TV Bahia

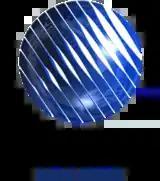
Logo used by the station from 1998 to 2025.

On June 23, 2000, DTH operator Sky started to carry the station's programming, making TV Bahia the fifth Globo station uplinked on the service, after the network's owned-and-operated stations in Belo Horizonte, Rio de Janeiro and São Paulo, in addition to Rio Grande do Sul affiliate RBS TV. In 2001, TV Bahia didn't manage to record images of the coverage of a conflict between military police and students of the Federal University of Bahia that occurred during a protest against the then senator ACM. Although other local TV stations in Salvador also missed the first conflict, rumors circulated that TV Bahia would lose its affiliation with the Rio de Janeiro network, due to a supposed destabilization in the relationship between the groups that allegedly was generated from the lack of images. The situation, however, was denied by Globo, which stated that TV Bahia was the best performing affiliate of the network. The contract with Rede Bahia was renewed on June 21.